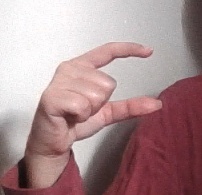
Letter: dal